Human-guided migration

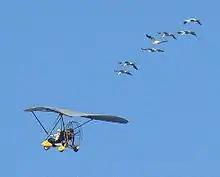
Juvenile whooping cranes completing their first migration from Wisconsin to Florida in January 2009 following an ultralight aircraft

Human-guided migration or human-led migration is a method of restoring migratory routes of birds bred by humans for their reintroduction into the wild.